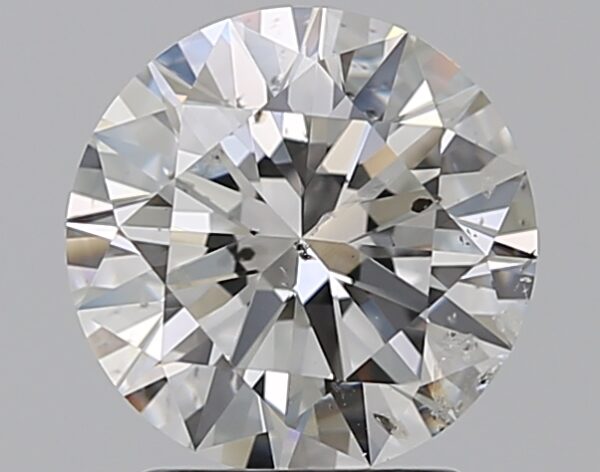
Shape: round
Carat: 2.01
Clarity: SI2
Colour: F
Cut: EX
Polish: EX
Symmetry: EX
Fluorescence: N
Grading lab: GIA
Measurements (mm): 8.1 x 8.14 x 4.94